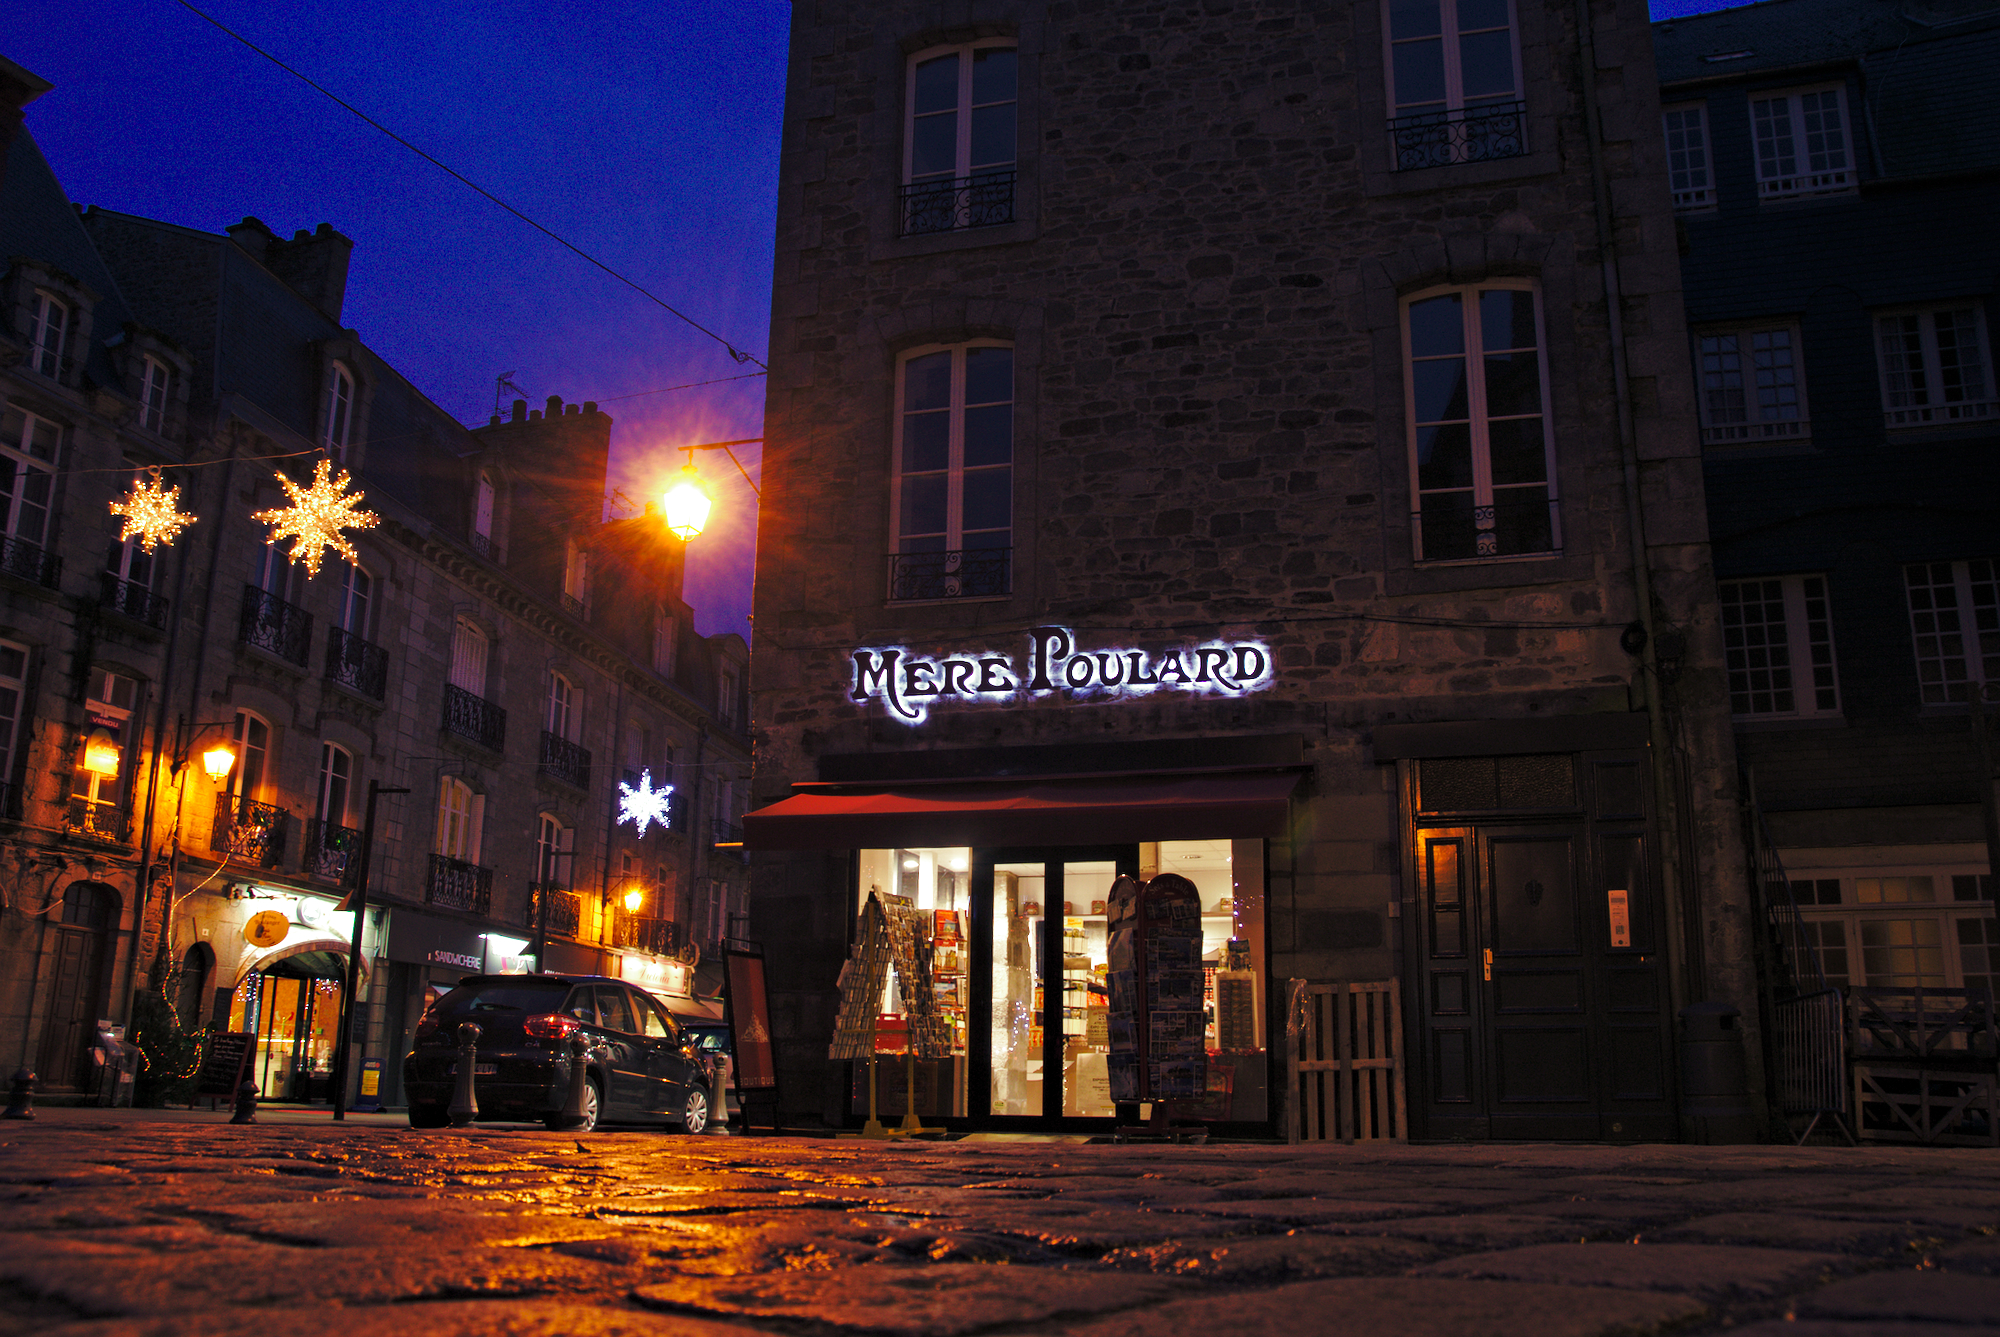
light, road, street, night, town, city, cityscape, downtown, dusk, france, evening, darkness, lighting, bluehour, brittany, dinan, neighbourhood, urban area, human settlement